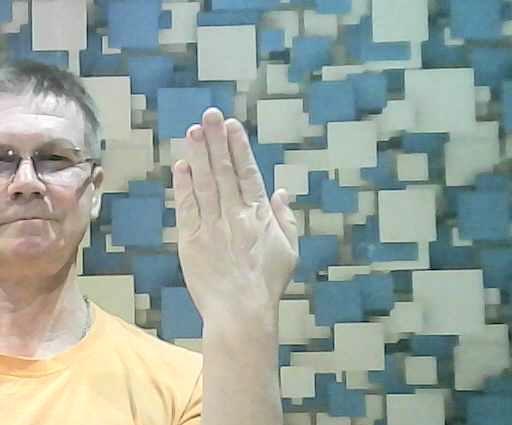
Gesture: stop_inverted